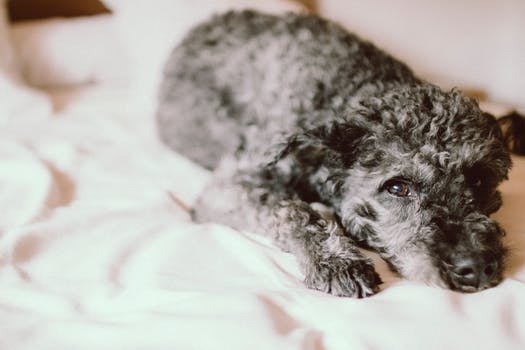
Label: No Watermark